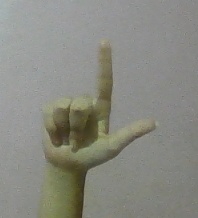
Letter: laam